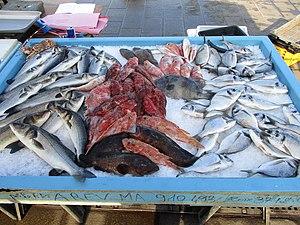
Marché aux poissons du Vieux-Port de Marseille
La taxe sur les produits de la pêche maritime en France est un impôt proportionnel créé en 2003 et appliquée depuis le 1ᵉʳ janvier 2004, qui est acquitté selon les cas, par l'armateur ou le premier acheteur ou l'importateur, sur certains produits de la pêche maritime. Elle n'est pas codifiée et ses dispositions figurent uniquement sous l'article 75 de la loi n° 2003-1312 du 30 décembre 2003 dite loi de finances rectificative pour 2003.
Le marché aux poissons du Vieux-Port de Marseille est un marché aux poissons de port de pêche traditionnel, institutionnel, et historique, du Vieux-Port de Marseille, en Provence.